Brett Graham

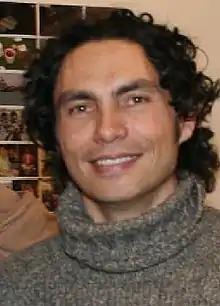
Graham in 2008

Brett Graham (born 1967) is a New Zealand sculptor who creates large scale artworks and installations that explore histories of imperialism and global indigenous issues. Graham lives and works in Waiuku on the southern shore of Manukau Harbour in Auckland, New Zealand.